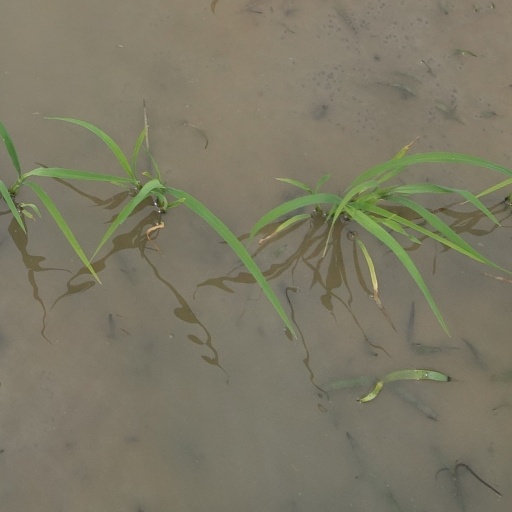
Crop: rice